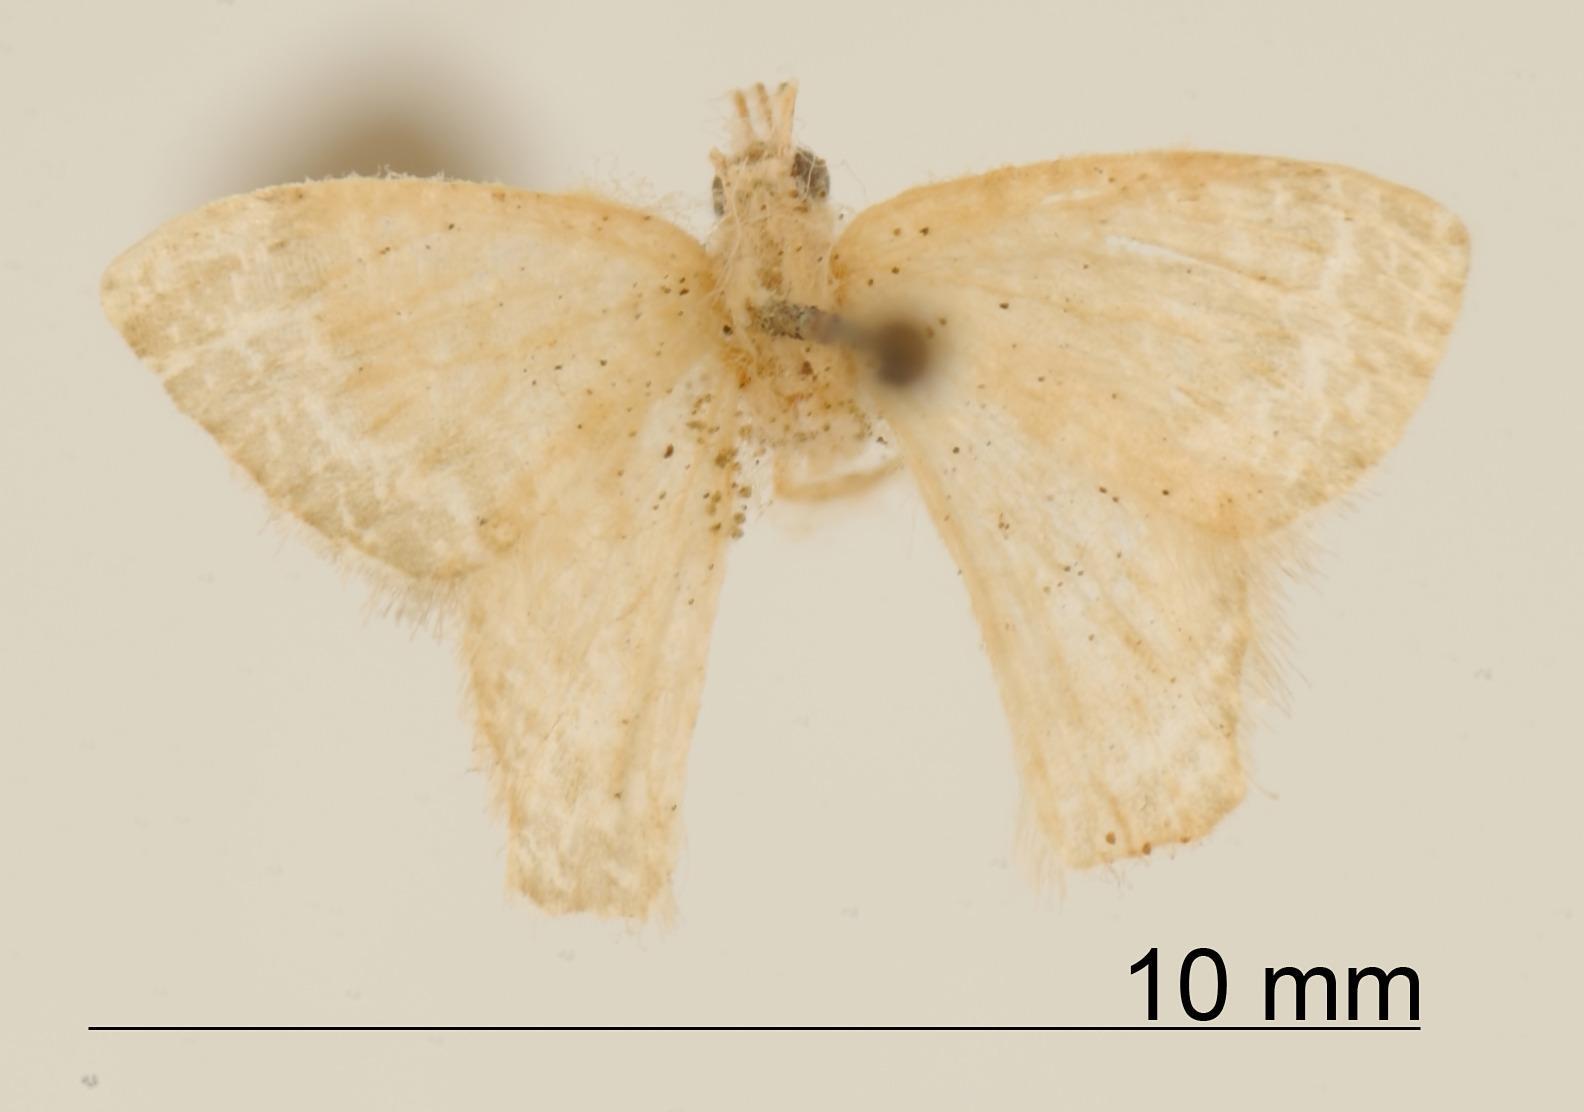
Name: Aplodes delicatula
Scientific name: Aplodes delicatula Dognin, 1909
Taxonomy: Animalia, Arthropoda, Insecta, Lepidoptera, Geometridae, Geometrinae
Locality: St. Laurent, Maroni, St. Laurant du Maroni, French Guiana